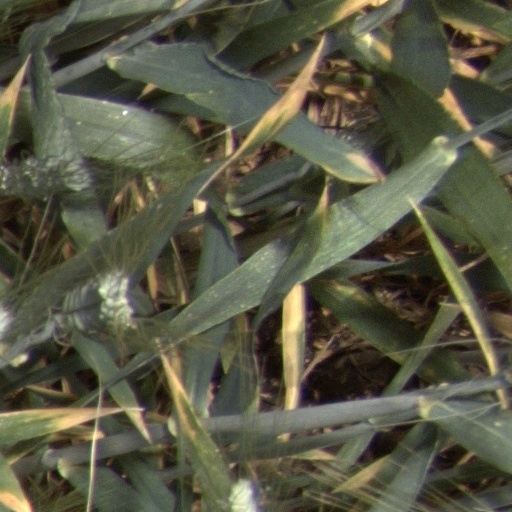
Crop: wheat